Airburst round

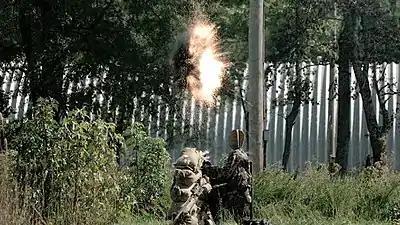
Airburst effect from 40mm round on dummy soldiers

An airburst round is a type of tactical anti-personnel and anti-aircraft explosive ammunition, typically a shell or grenade, that detonates in midair, causing air burst effect fragment damage to enemy personnel or aircraft (notably comparably unsophisticated unmanned aircraft systems such as modified racing drones). In the latter case, airburst rounds are used in anti-aircraft or "zenith" cannon, known in military slang as FLAK (from the German "fliegerabwehrkanone", "air defence cannon") or ack-ack (from the British phonetic alphabet, as an initialism for Anti Air).